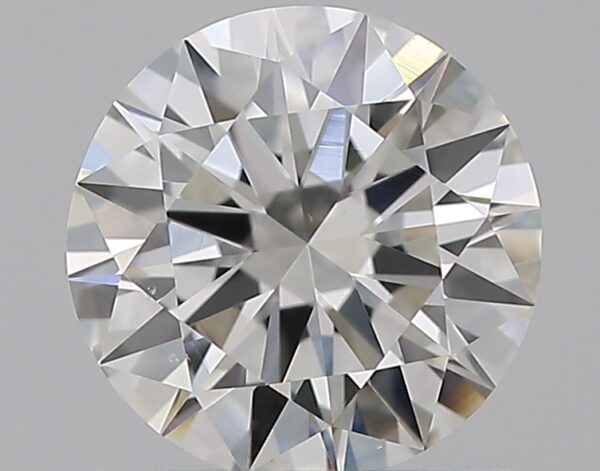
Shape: round
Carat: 0.72
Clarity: VS2
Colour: H
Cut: EX
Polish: EX
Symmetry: EX
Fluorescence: N
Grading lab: GIA
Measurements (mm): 5.86 x 5.9 x 3.48